Roger Woodward

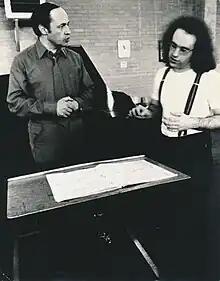
Woodward and Pierre Boulez rehearsing Bartok's First Piano Concerto with the BBC Symphony Orchestra in London in 1972

In 1974, Witold Rowicki invited Woodward on an extensive tour of the US with the Warsaw Philharmonic Orchestra, during which he made his debut at Carnegie Hall. That year, Woodward founded Music Rostrum Australia at the Sydney Opera House where he collaborated with Richard Meale, Luciano Berio, Cathy Berberian, David Gulpilil and Yūji Takahashi. He began performing with the Cleveland Orchestra directed by Lorin Maazel, and appeared regularly at the Festival d'automne à Paris, BBC Promenade Concerts, La Biennale di Venezia, the Warszawska Jesień, Festival Internacional Cervantino, Wien Modern at the invitation of Claudio Abbado, at the New York Piano Festival, Festival de la Roque d'Anthéron and at the Festival de la grange de Meslay, Touraine, at the invitation of its artistic director, Sviatoslav Richter. In 1975 he premiered Morton Feldman's "Piano and Orchestra" with the Saarbrücken Rundfunkorchester at the Metz Festival directed by Hans Zender. In the same year he made the first complete recording in the West of Dmitri Shostakovich's "24 Preludes and Fugues", Op. 87, and became of the Fryderyk Chopin Institute, Warsaw.